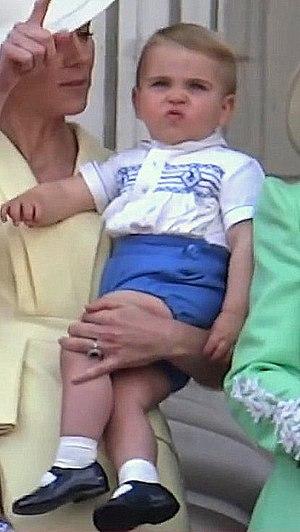
L'ordre de succession au trône britannique est l'ordre dans lequel sont appelées au trône du Royaume-Uni et des quinze autres royaumes du Commonwealth les personnes éligibles.
Le prince Louis de Cambridge, né le 23 avril 2018 à Londres, est un membre de la famille royale britannique. Il est le troisième enfant du prince William, duc de Cambridge et de son épouse Catherine Middleton.
Le prince William, duc de Cambridge, né le 21 juin 1982 au St. Mary's Hospital de Paddington, est un membre de la famille royale britannique. Fils aîné du prince Charles, prince de Galles, héritier du trône, et de Lady Diana Spencer, il est le petit-fils de la reine Élisabeth II et du prince Philip, duc d'Édimbourg.